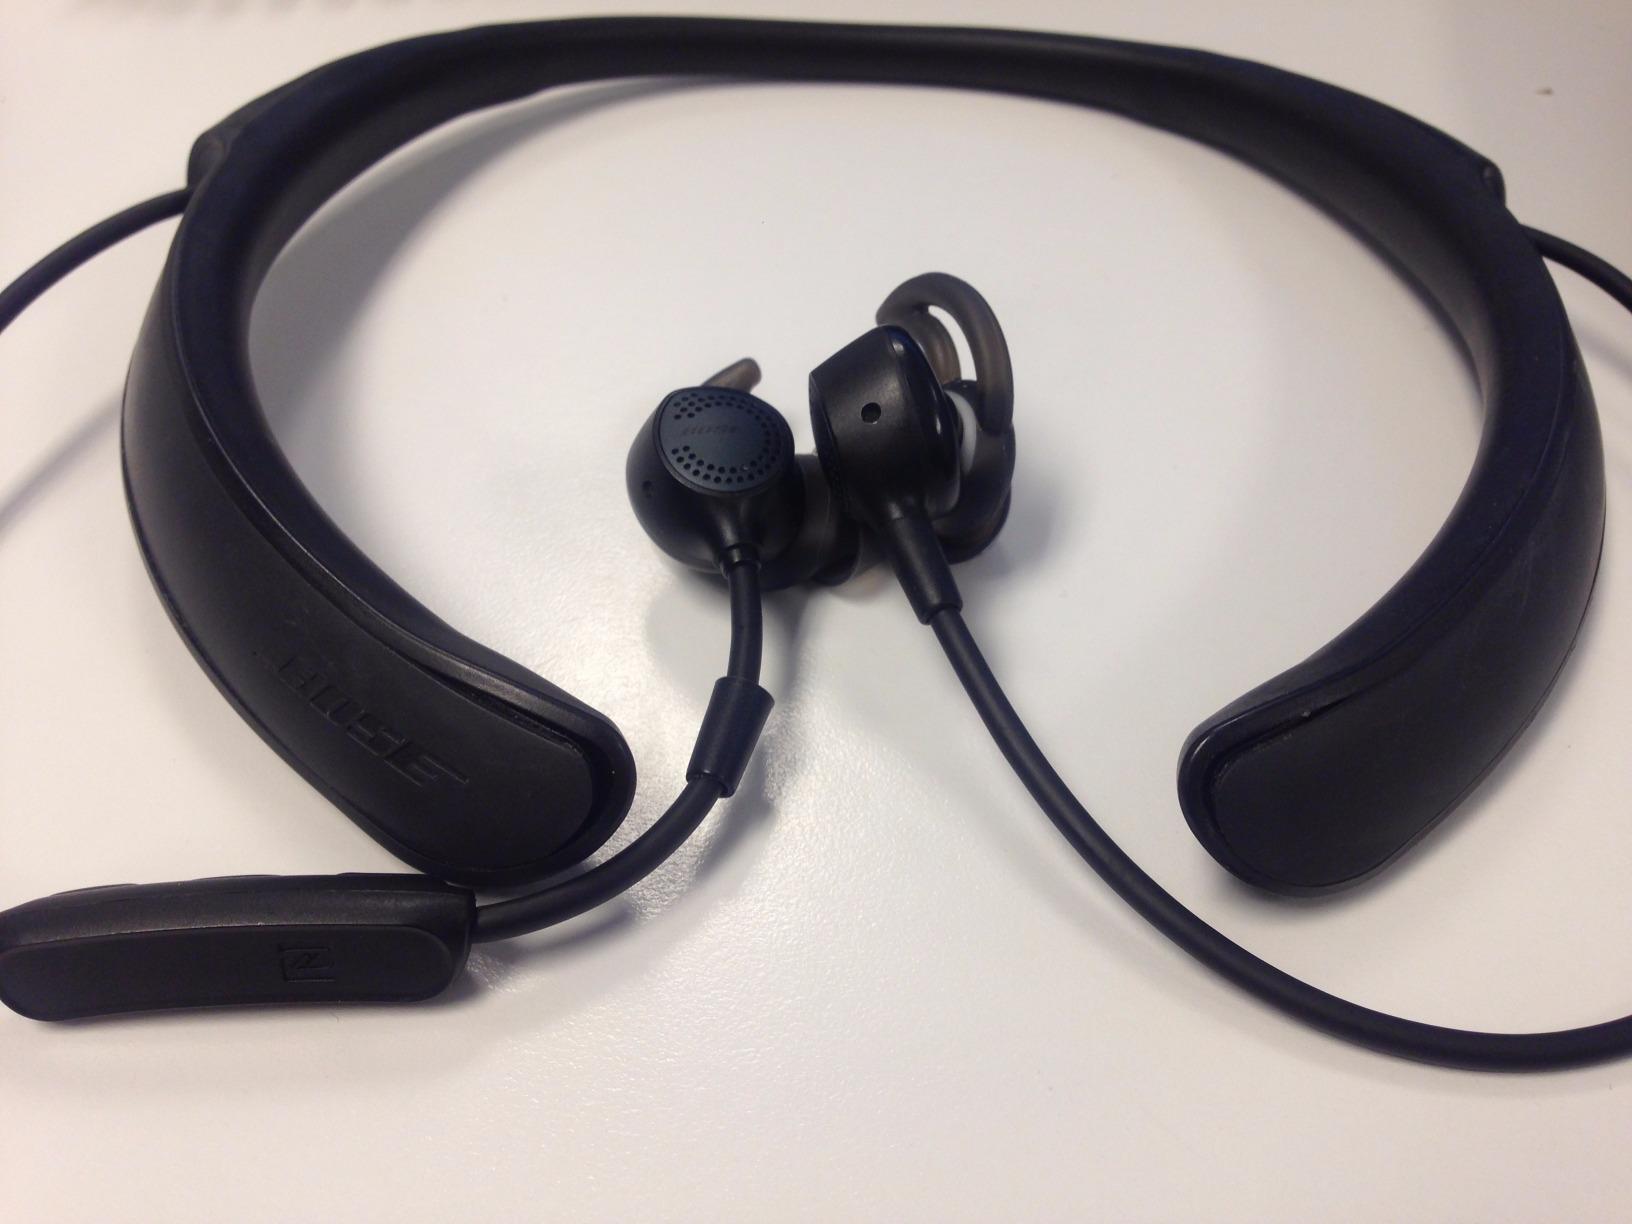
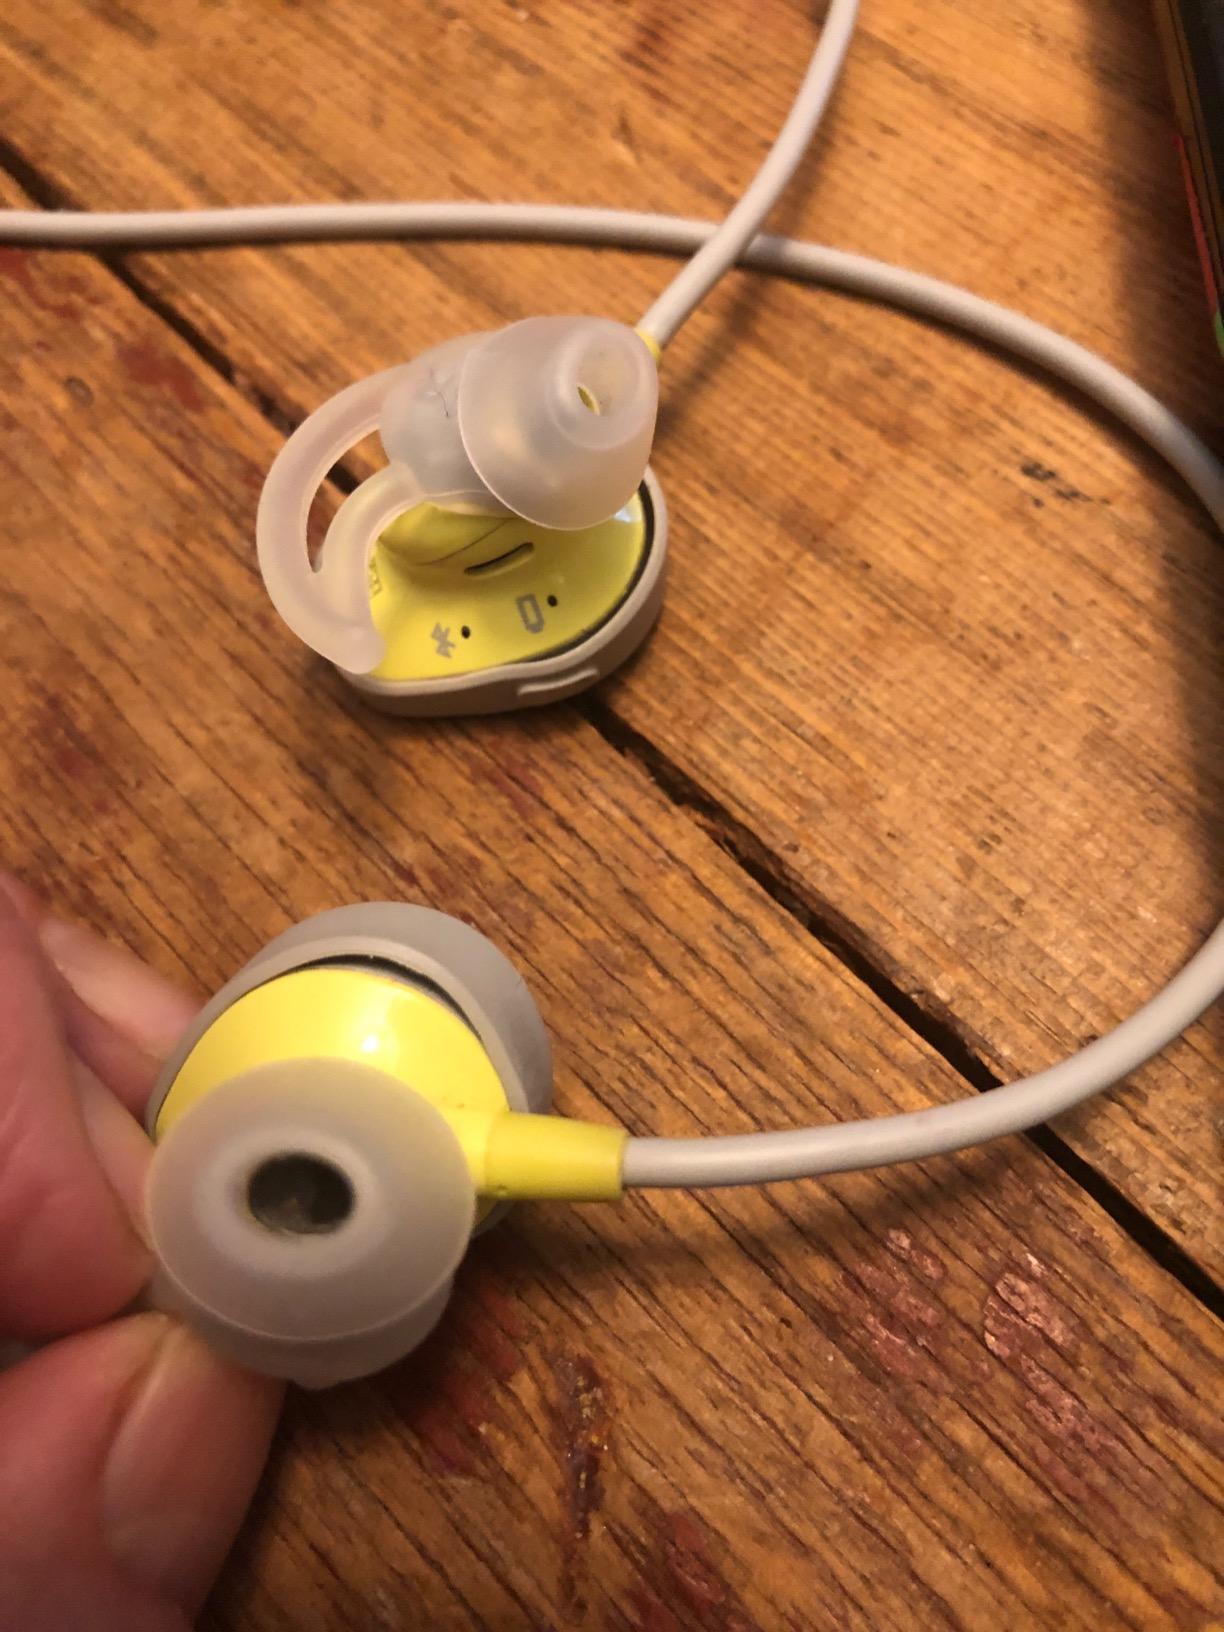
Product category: headphones
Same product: no